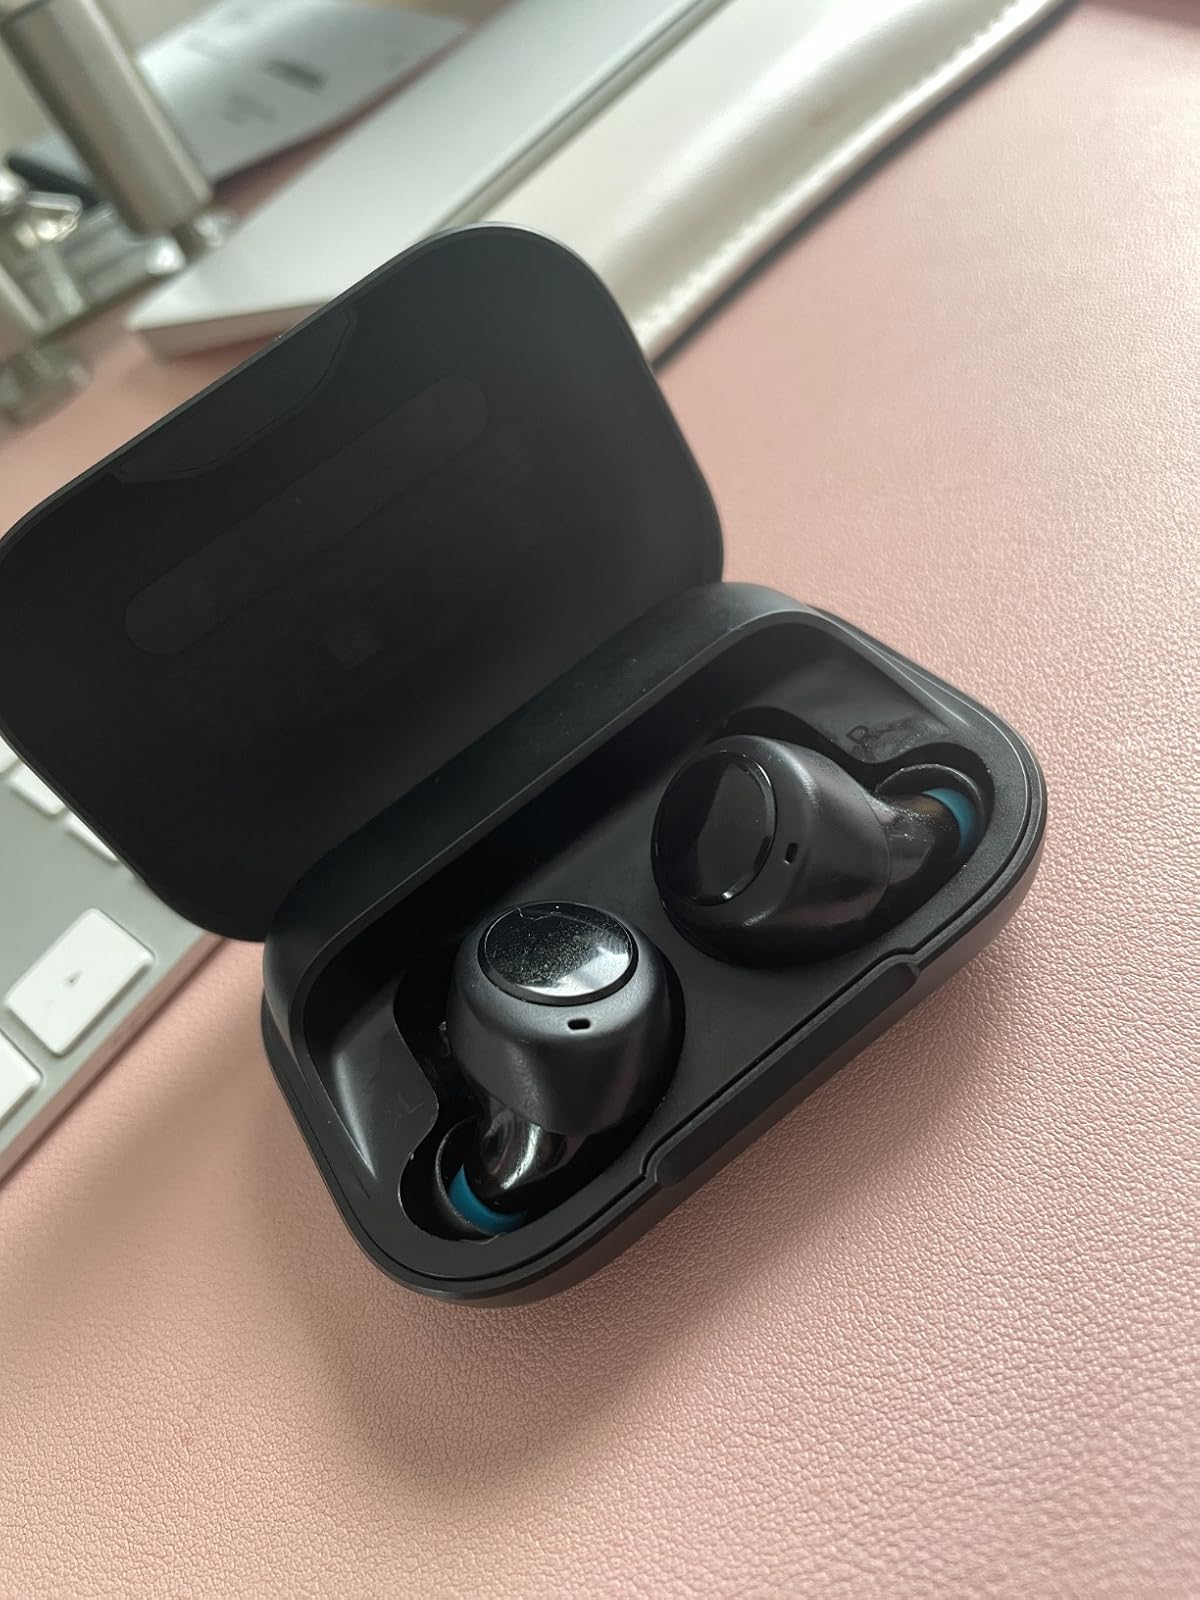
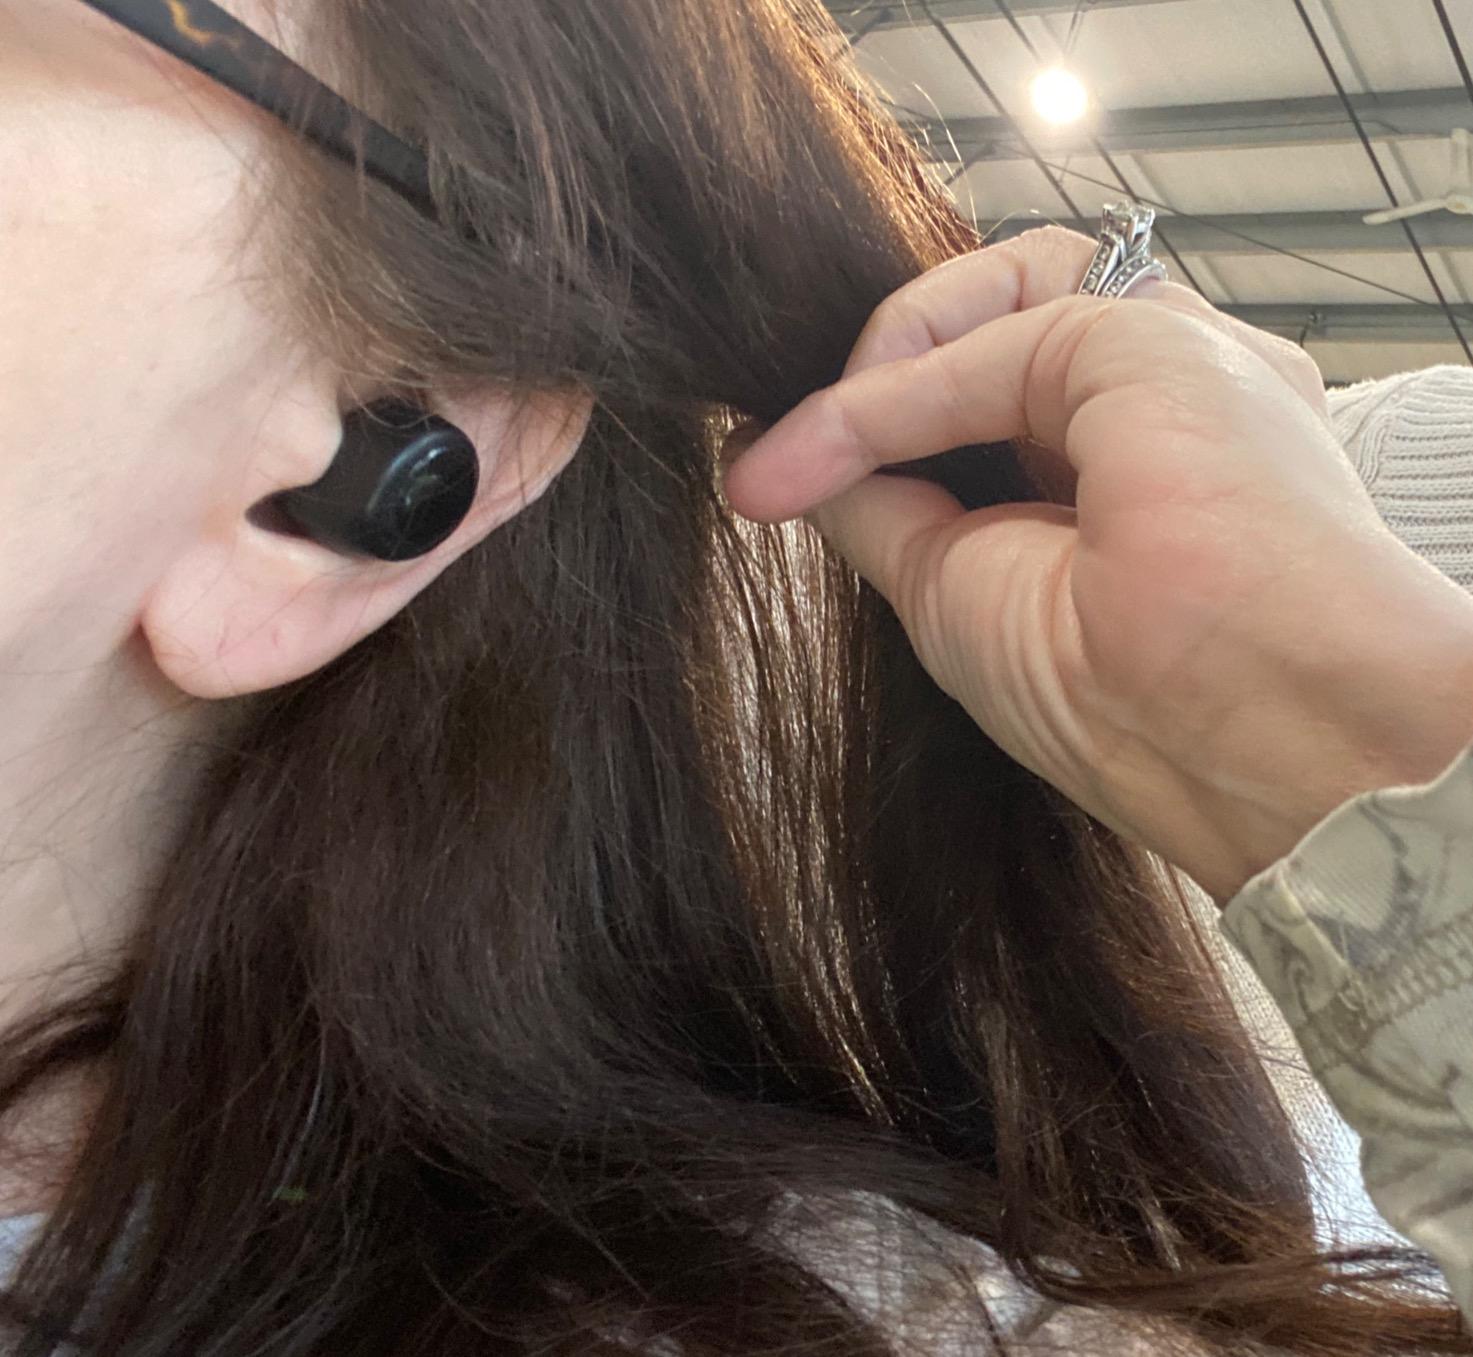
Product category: earbuds
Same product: yes